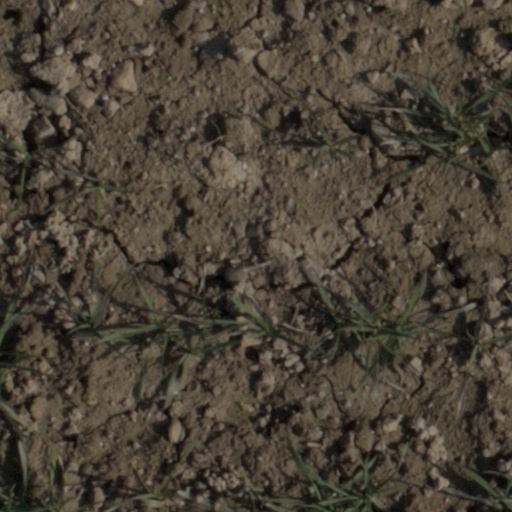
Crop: wheat